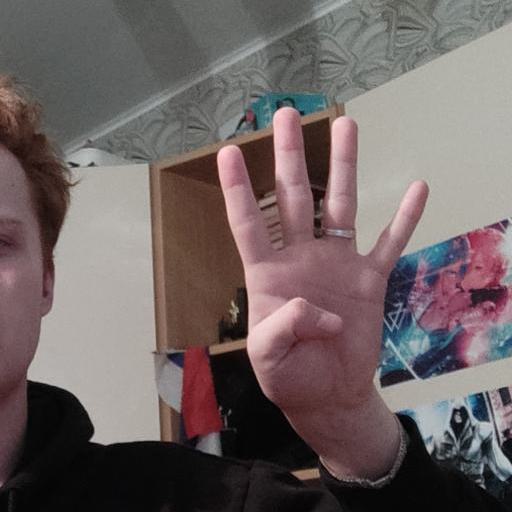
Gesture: four